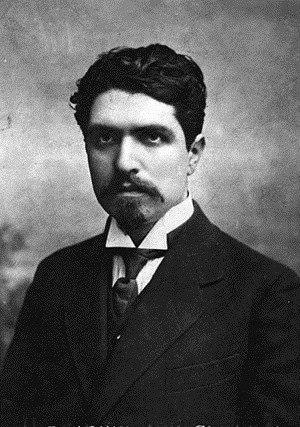
Stepan Chahoumian, né le 1ᵉʳ octobre 1878 à Tiflis, Empire russe, et mort le 20 septembre 1918 à Krasnovodsk, en Transcaspie, est un révolutionnaire bolchévik soviéto-arménien. Son rôle en tant que dirigeant de la révolution russe dans le Caucase lui a valu le surnom de « Lénine du Caucase ».